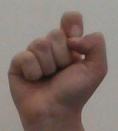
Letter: fa